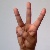
The image shows a hand gesture representing the letter 'W' in Indian Sign Language.